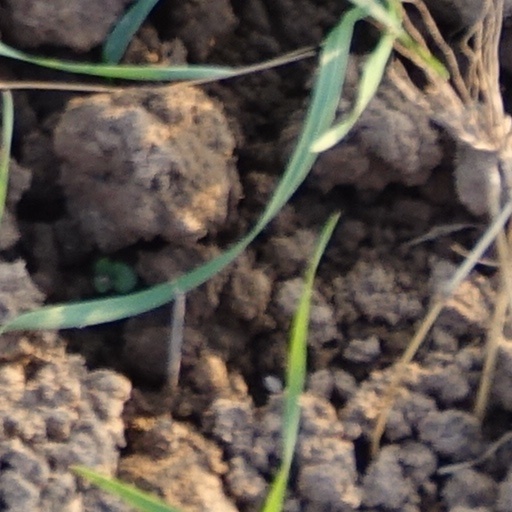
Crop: wheat